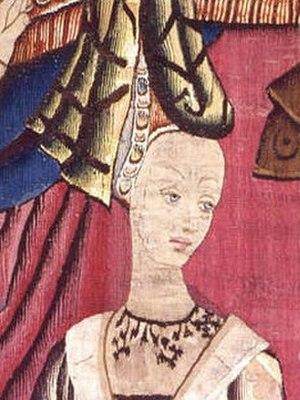
Détail d'une tapisserie figurant deux personnages sous un dais, vers 1460-1465, Paris, musée des Arts décoratifs. Le couple passait pour représenter Charles d'Orléans et Marie de Clèves (Guide illustré du Musée des arts décoratifs, Paris, Palais du Louvre, 1923, p. 20). Toutefois, Anna Maria Cetto identifie plutôt les personnages à Louis de Savoie et Anne de Lusignan (A. M. Cetto, «